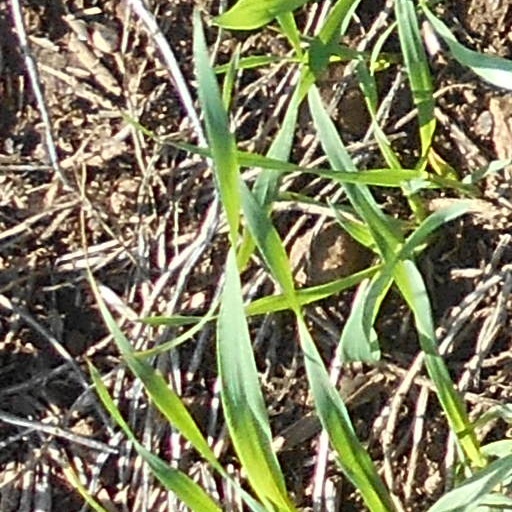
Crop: wheat